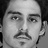
Emotion: neutral